Middle Rhine

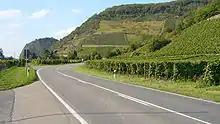
Vineyards near Leutesdorf with the ruins of Hammerstein castle

In the Middle Ages, wine was the only non-germinated storable drink for the common people, as beer was often expensive and of poor quality, water in urban areas was usually polluted and coffee and tea were still unknown. A regional speciality of the four valleys around Bacharach is , a specially treated wine that was traded far to the North. It now again being manufactured at Posthof in Bacharach. It was one of the dominant items of trade in the Middle Ages, fostered by the Rhine as the most important waterway, and existing Roman roads. It was valued by landlords, as growing wine appreciated the value of their land. The legal, social and economic situation of the workers improved as more and more workers with critical skills were needed. In the late Middle Ages, the economy flourished and the majority of the population was dependent on wine growing. After the dissolution of many Lordships, land ownership fragmented and the land was divided into many small parcels.